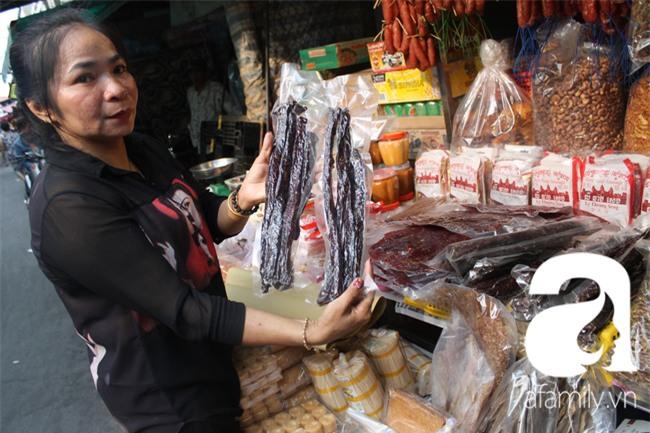
có một người phụ nữ đang đứng ở trước quầy hàng